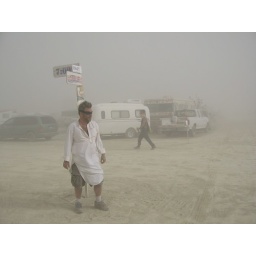
Me in front of our street sign